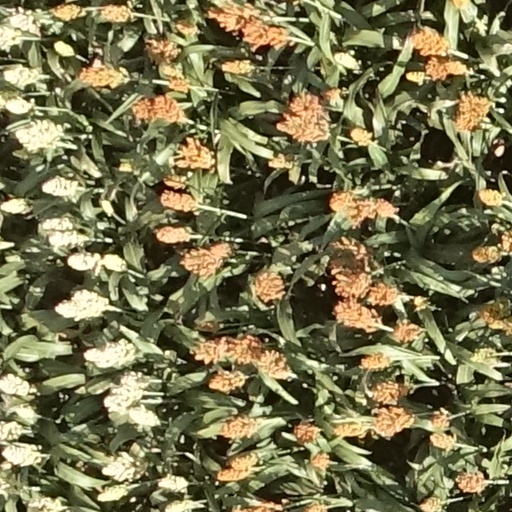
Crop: sorghum